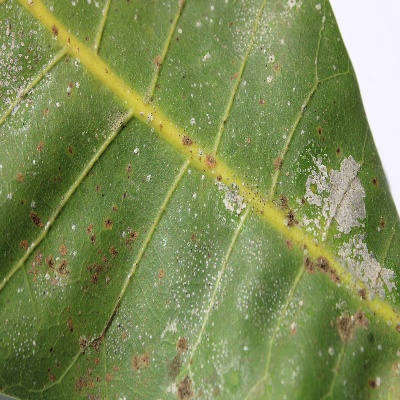
Crop: Cashew
Condition: red rust